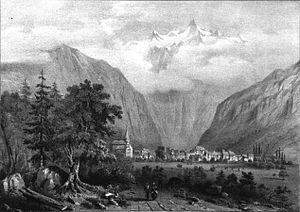
Album du Dauphiné - tome III, litographie, Le Bourg-d'Oisans
L'Oisans est une région des Alpes françaises située dans les départements de l'Isère et des Hautes-Alpes, correspondant à l'essentiel du bassin versant de la rivière Romanche et de ses affluents. Elle compte ainsi six vallées principales dont Le Bourg-d'Oisans est approximativement le centre. Cette ville, la seule d'une région en grande majorité rurale, se situe dans une plaine occupée jusqu'au tournant entre le XVIIᵉ et le XVIIIᵉ siècle par un lac glaciaire et qui sépare la Haute de la Basse Romanche. Cette dernière, et principalement la commune de Livet-et-Gavet, est devenue un pôle industriel au XXᵉ siècle avec le développement de la houille blanche qui a permis l'essor de nombreuses industries jusque dans les années 1970.
Le Bourg-d'Oisans est une commune française située dans le département de l'Isère en région Auvergne-Rhône-Alpes.